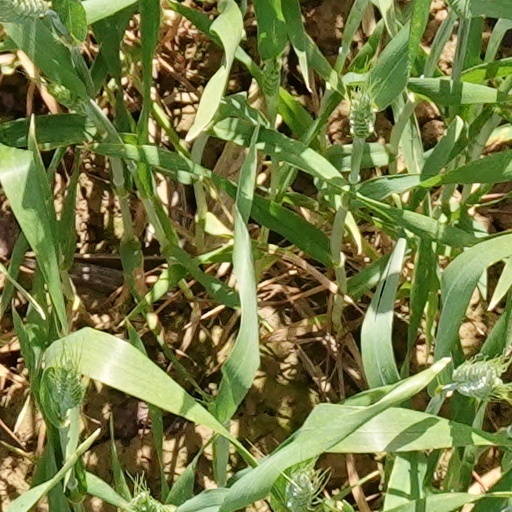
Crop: wheat